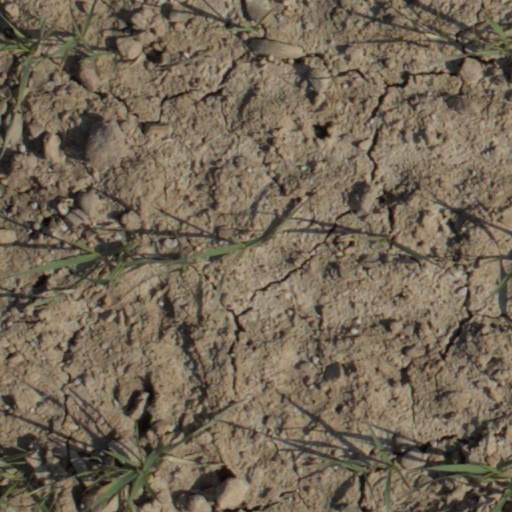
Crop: wheat